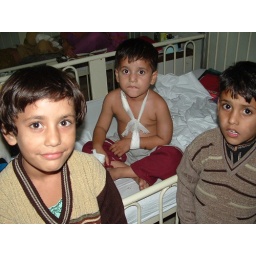
Little boy in the middle with his brother and sister...i promised him a picture he can hang on the wall